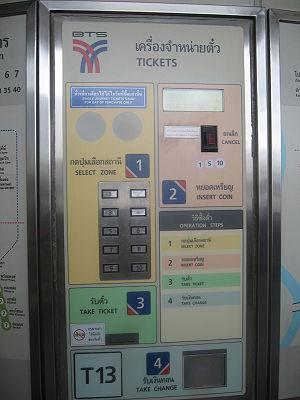
Un distributeur automatique de titres de transport est un automate de vente qui vend des titres de transport dans les transports publics.